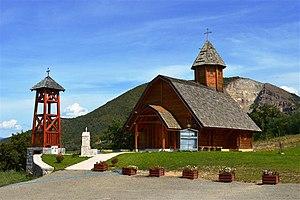
Kućane est un village de Serbie situé dans la municipalité de Raška, district de Raška. Au recensement de 2011, il comptait 114 habitants.